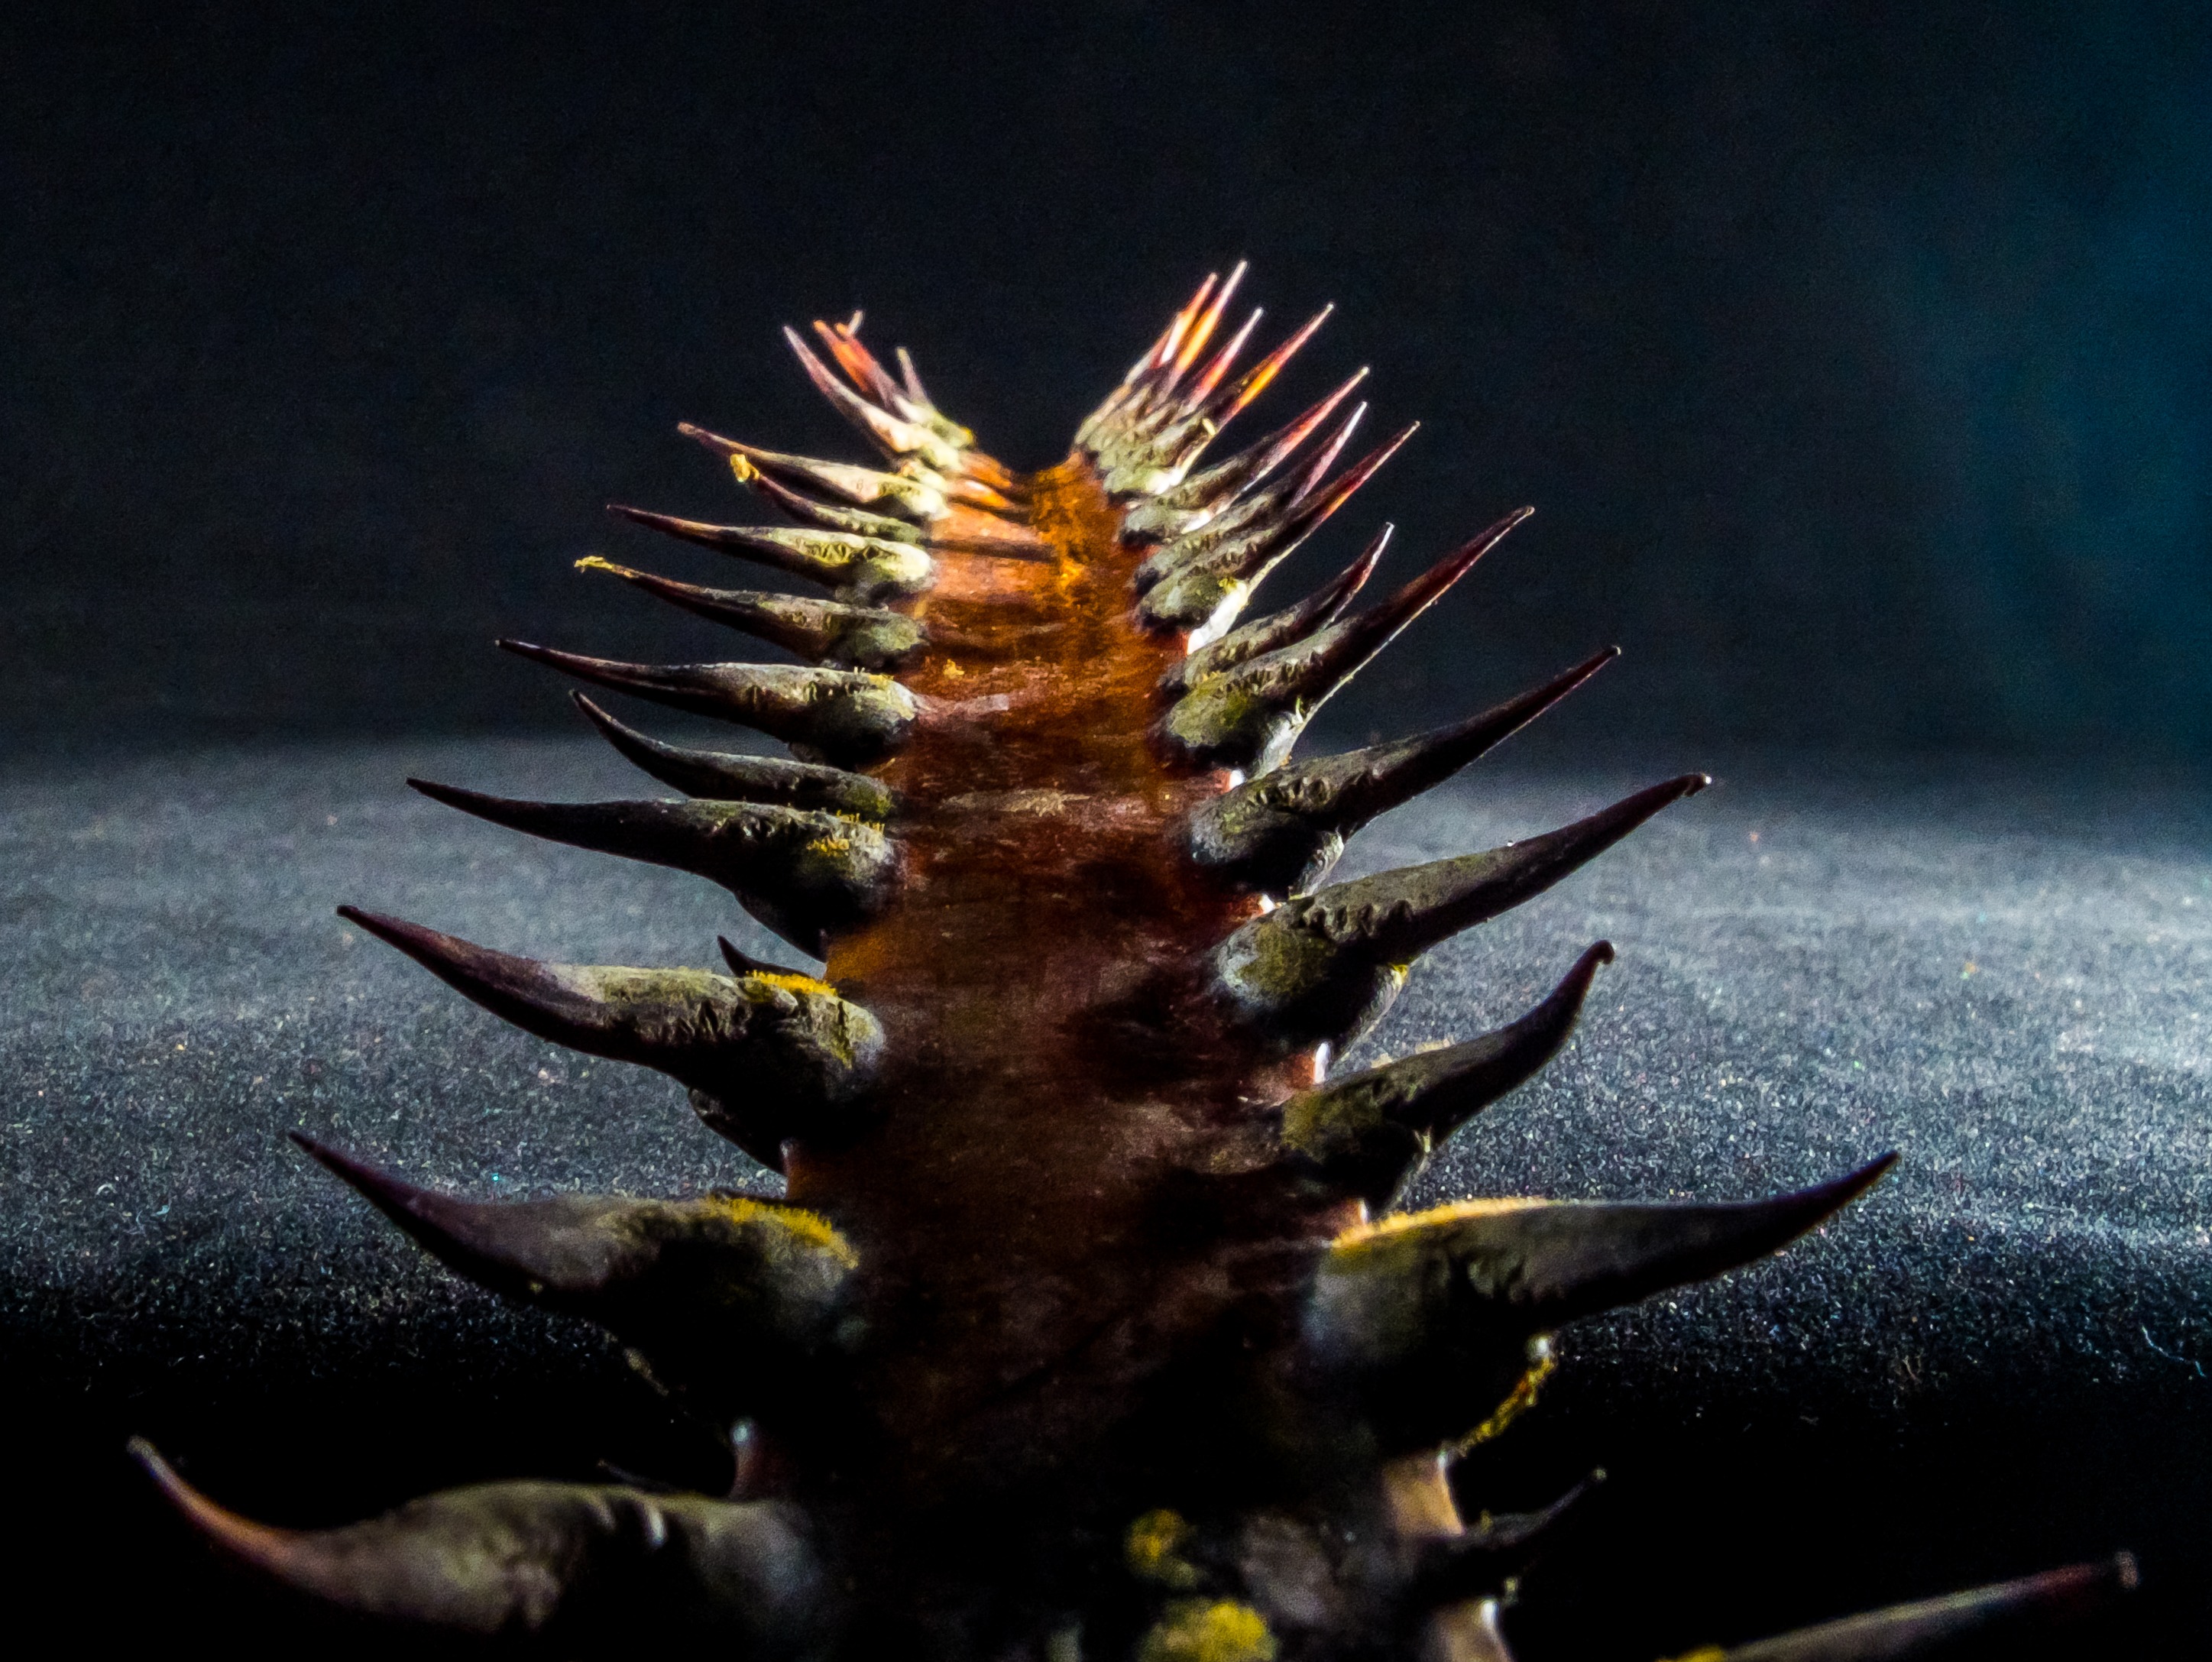
plant, leaf, flower, food, produce, biology, flora, close up, thorns, spur, macro photography, palm branch, thorns spines and prickles, marine biology